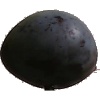
Label: Plum 3